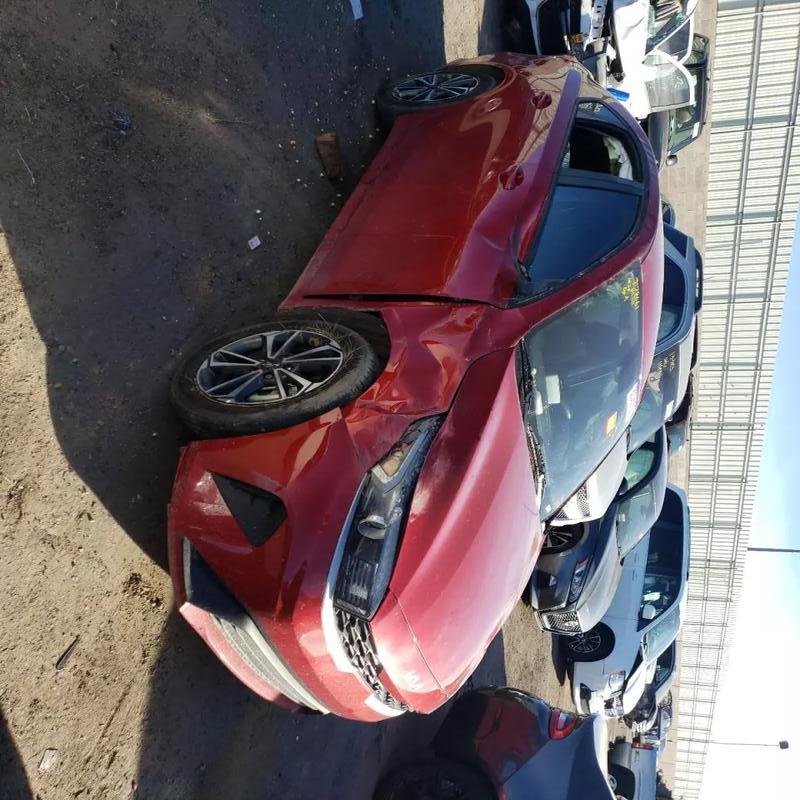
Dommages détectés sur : feu avant droit, aile avant droite, porte avant droite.
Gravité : mineur